United States Merchant Marine

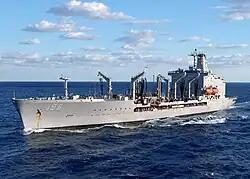
, a , crewed by United States Merchant Mariners.

MSC tankers and freighters have a long history of also serving as supply vessels in support of civilian research in the Arctic and Antarctic, including: McMurdo Station, Antarctica; and Greenland in the Arctic.